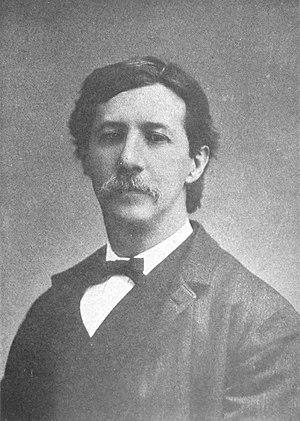
John Augustin Daly, né le 20 juillet 1838 à Plymouth, et mort le 7 juin 1899, est un dramaturge et directeur de théâtre américain.